Question: Please indicate a possible affordance area of the sit_on_motorcycle that can be used for sitting
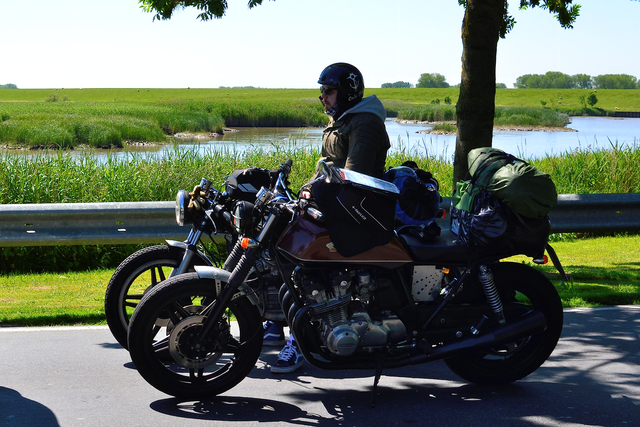
Answer: [397.209, 227.313, 465.944, 253.515]